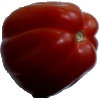
Label: Tomato Heart 1